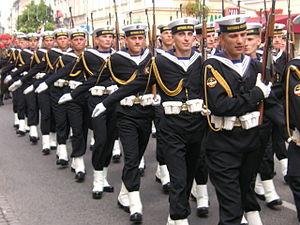
Le jour des forces armées ou fête des forces armées est un jour férié observé le 15 août en Pologne, commémorant la victoire à la bataille de Varsovie en 1920 lors de la guerre soviéto-polonaise. Il est célébré en même temps que l'Assomption. L'événement est marqué par des parades militaires de toutes les branches des forces armées polonaises à travers le pays. À l'origine institué par la Deuxième république, il fut bannit entre 1947 et 1992 sous le régime communiste.